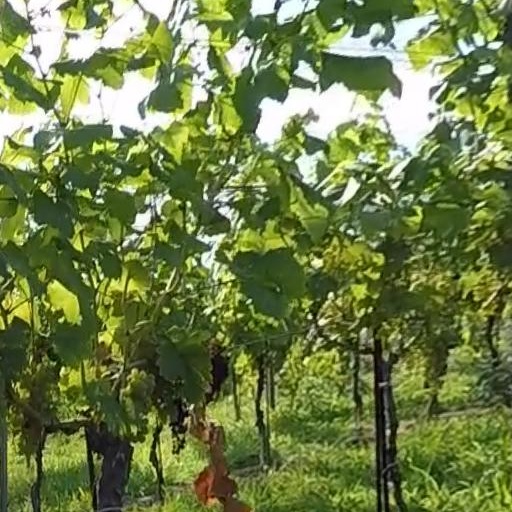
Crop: grape